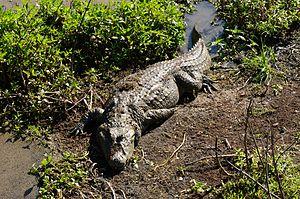
La province de Jujuy est une province argentine, située dans le nord-ouest du pays, limitée à l'est et au sud par la province de Salta, à l'ouest par le Chili et au nord par la Bolivie. Sa capitale est San Salvador de Jujuy.